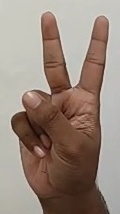
ASL sign: 2